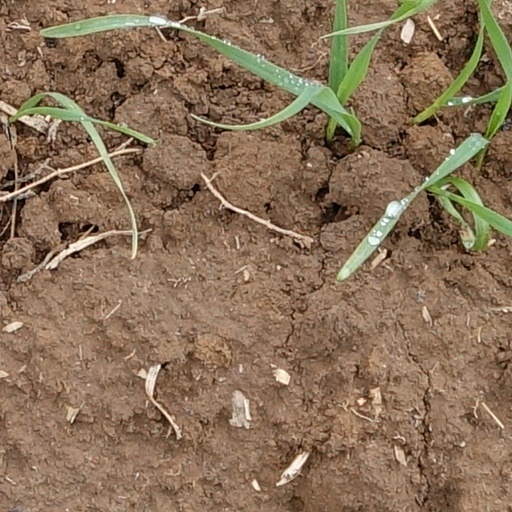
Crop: wheat